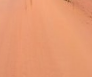
Surface type: ground